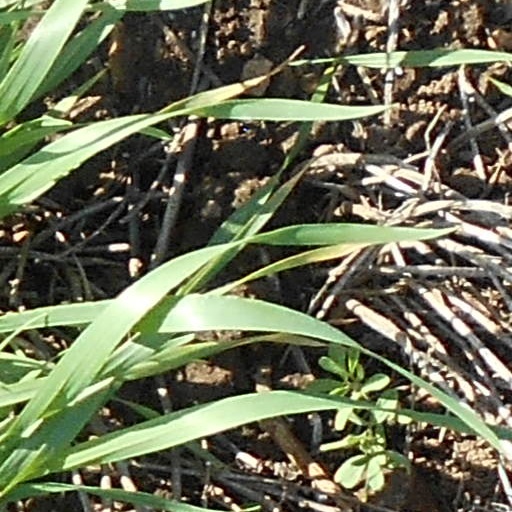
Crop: wheat